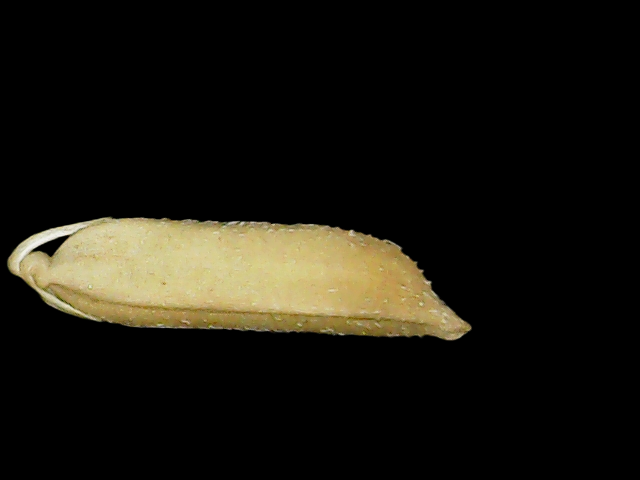
Rice variety: Binadhan19